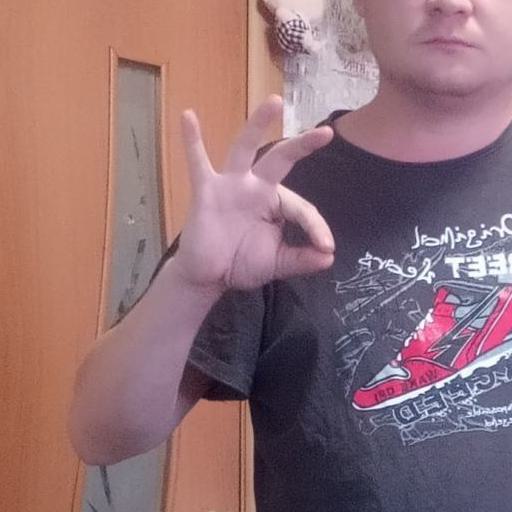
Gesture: ok